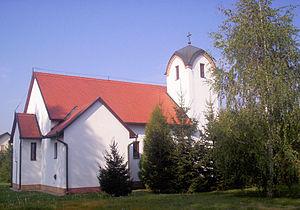
Nagymányok est une ville et une commune du comitat de Tolna en Hongrie.